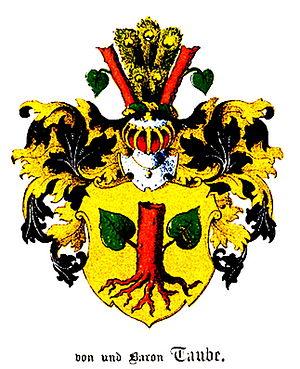
La famille von Taube est une antique famille de la noblesse livonienne issue du Wierland, alors danois, sous le nom de Tuve. Elle apparaît dans les provinces baltes au XIVᵉ siècle et germanise son nom en Taube. On distingue cinq branches au début, dénommée d'après leurs domaines dans l'Estonie actuelle, celles d'Hallinap, d'Alt Isenhof, de Maydel, d'Oehrten, et de Sesswegen. Une branche s'installe au Danemark au XVIᵉ siècle, puis d'autres en Suède, en Pologne, en Saxe et en Prusse. Lorsque la Livonie passe à la Russie au XVIIIᵉ siècle, plusieurs membres de la famille s'illustrent dans l'Empire. Leurs titres et privilèges sont reconnus par l'assemblée de la noblesse du gouvernement d'Estland en 1746 et du gouvernement de Livonie en 1747. Ils se dispersent après la Révolution d'Octobre, et certains membres disparaissent dans les camps staliniens.